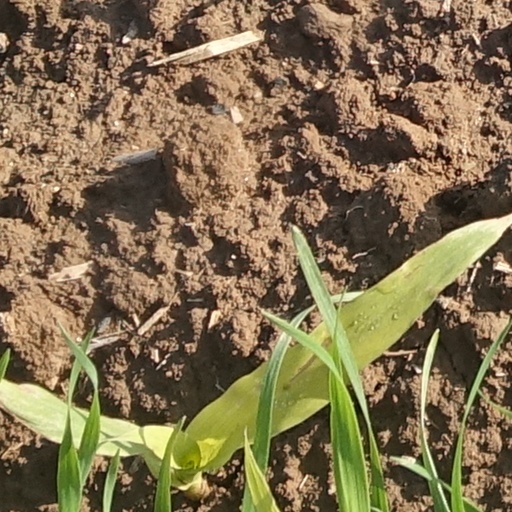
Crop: wheat